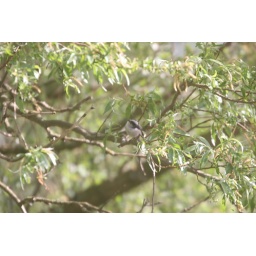
Unidentified bird in a tree at the Oostvaardersplassen.